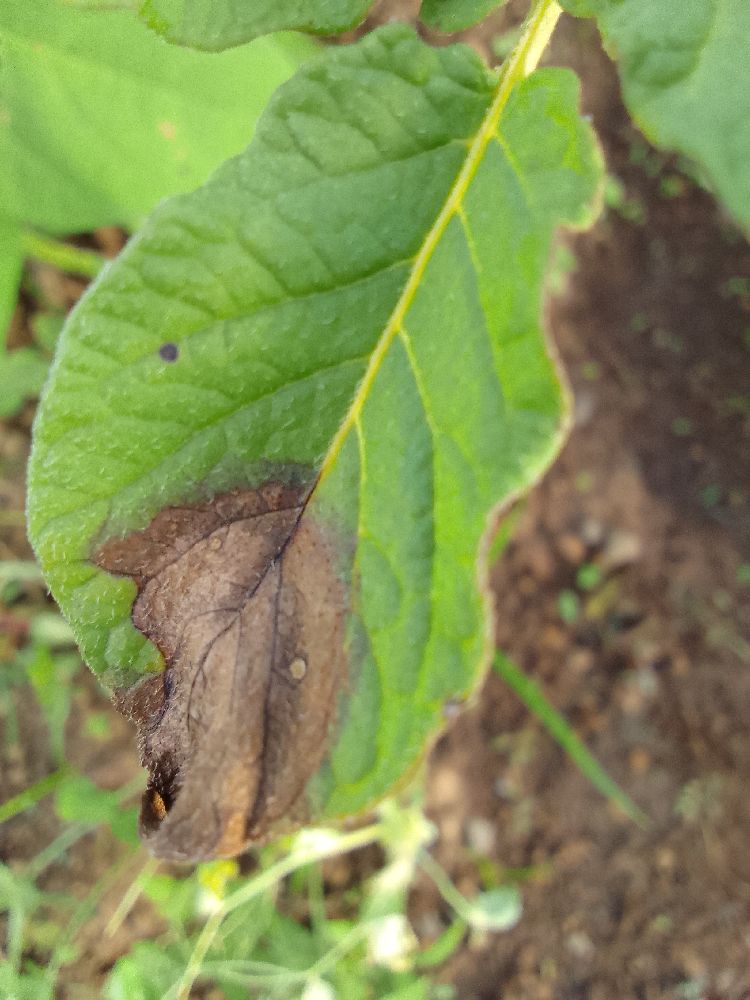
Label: Late blight